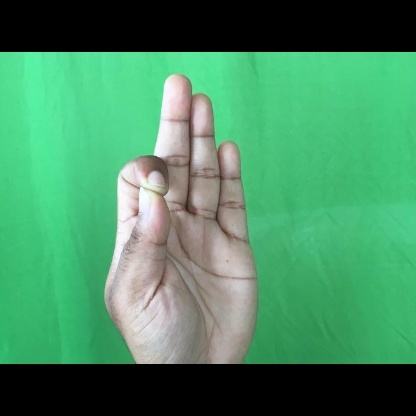
Mudra: Aralam